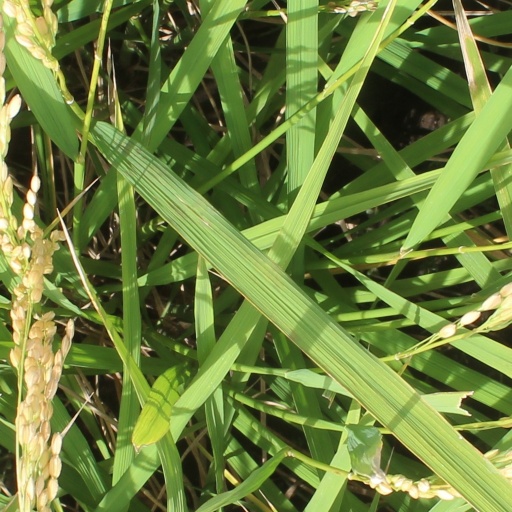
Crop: rice